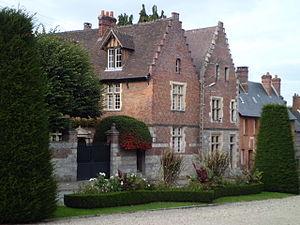
Arques-la-Bataille est une commune française située dans le département de la Seine-Maritime en région Normandie.